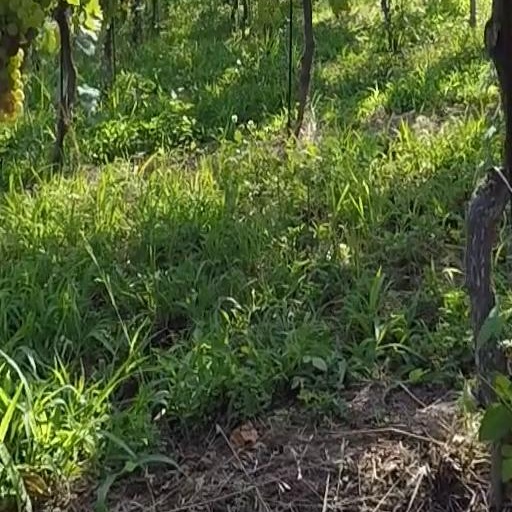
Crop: grape